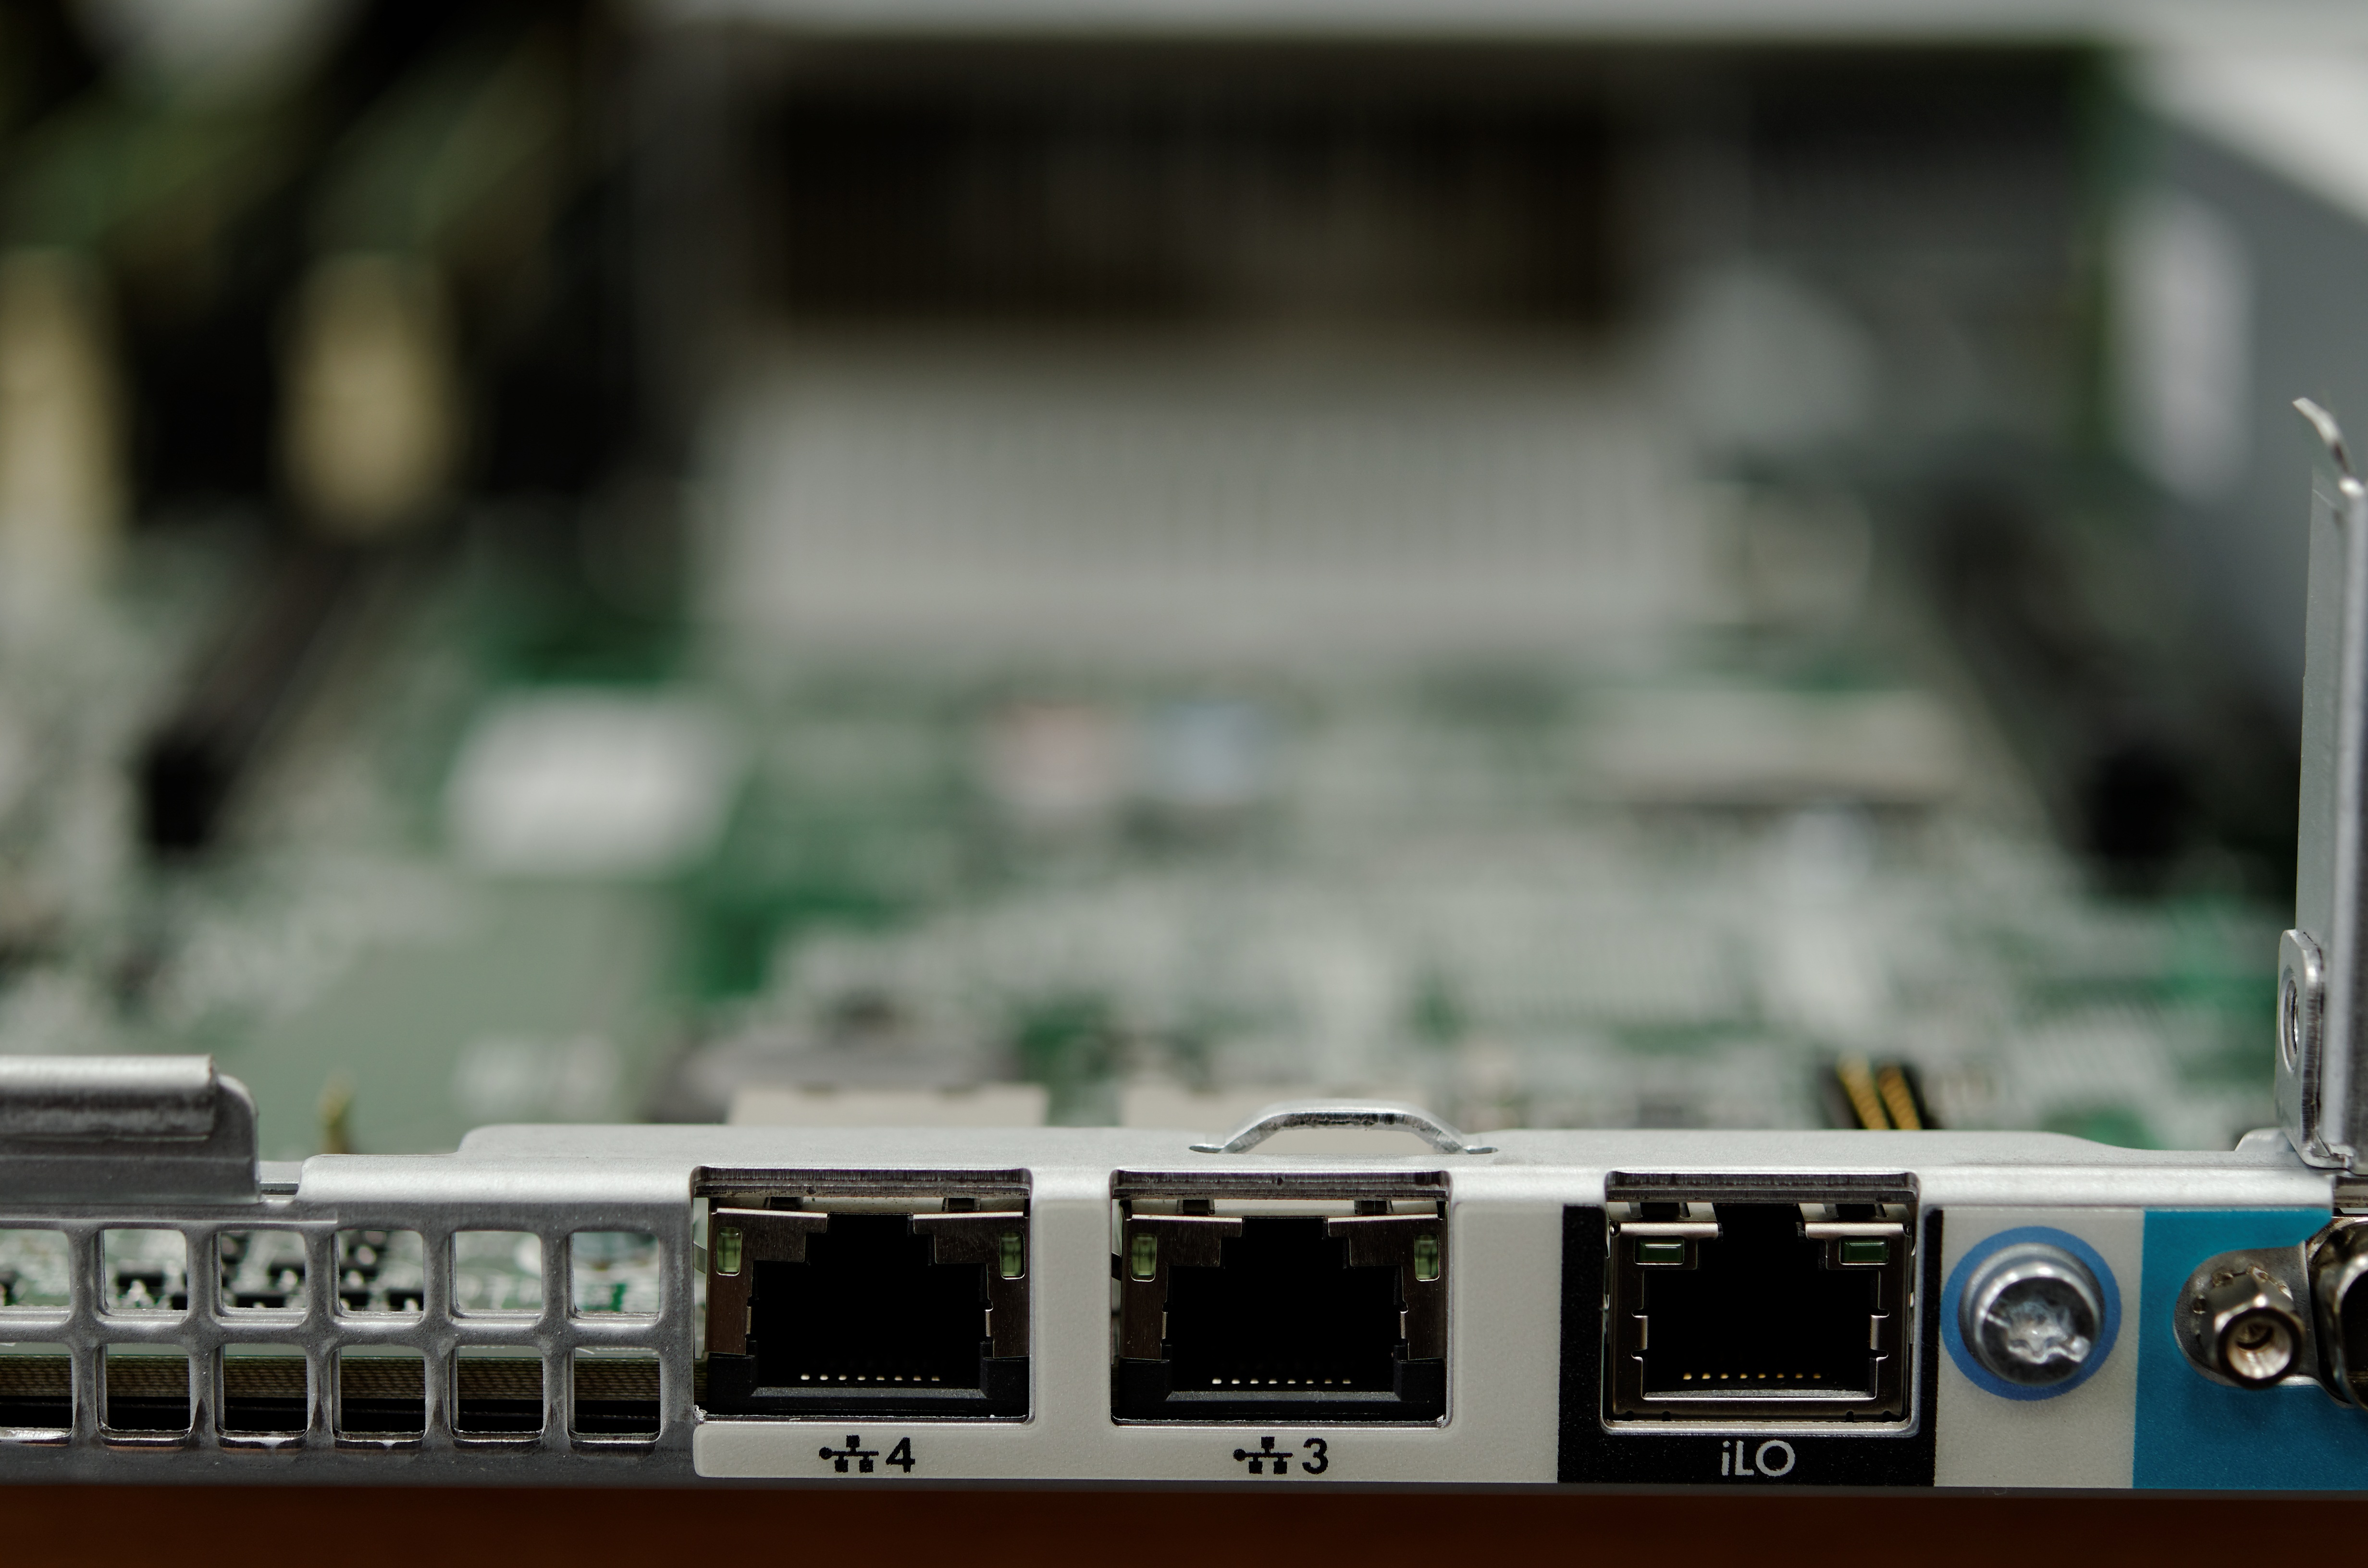
computer, technology, internet, equipment, gadget, port, card, electronics, hardware, ethernet, connection, network, interface, nic, screenshot, data, plug, connector, networking, lan, personal computer, rj45, electronic device, computer hardware, personal computer hardware